Yogi Bear's Honey Fried Chicken

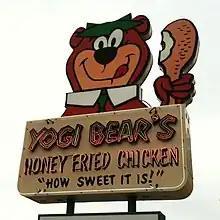
Sign for Yogi Bear's Honey Fried Chicken

Yogi Bear's Honey Fried Chicken is an American fast food restaurant, formerly a restaurant chain, developed in 1968 and operating multiple locations into the 1970s. The chain sought to capitalize on the popularity of the cartoon character Yogi Bear, and the growing market for fast food fried chicken spawned by the success of Kentucky Fried Chicken.